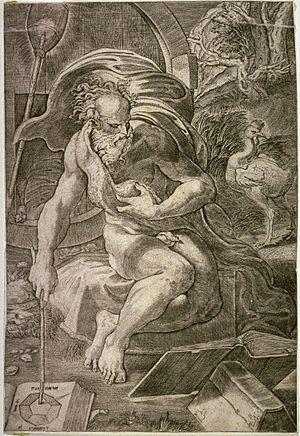
Hugo de Carpi est un graveur sur bois et peintre italien de la Haute Renaissance, né vers 1480 à Carpi, dans la province de Modène et mort au plus tard en 1532 à Rome. Il est actif entre 1502 et 1532 à Venise, Rome et Bologne.